History of WWE

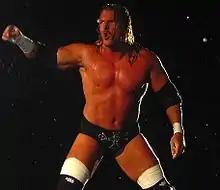
Triple H was a very prominent wrestler during this period, main-eventing WrestleMania XX, WrestleMania 21 and WrestleMania 22, respectively. He led the prominent villainous stable Evolution. He has since won 14 world championships in the WWE.

WWF head writer Vince Russo also contributed to the formation of D-Generation X in 1997, The Undertaker vs. Kane feud in 1998, the Stone Cold Steve Austin vs. Mr. McMahon feud, the rise of The Rock, and Mick Foley's three face pushes during the Attitude Era, which helped put "Raw" ahead of "Nitro" in the ratings. Russo's booking style was often referred to as "Crash TV," which included edgy, controversial storylines involving sexual content, profanity, swerves or unexpected heel turns, and worked shoots in the storylines. As well as short matches, backstage vignettes, shocking angles and levels of depicted violence.